Bob Pulford

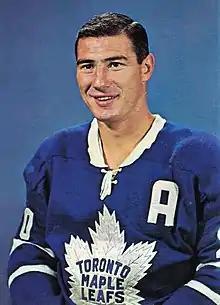
Pulford with the Toronto Maple Leafs in the 1960s

Robert Jesse Pulford (born March 31, 1936) is a Canadian former professional ice hockey forward who played for the Toronto Maple Leafs and Los Angeles Kings in the National Hockey League. He later served as head coach of the Kings before spending 30 years with the Chicago Blackhawks as a coach and general manager.